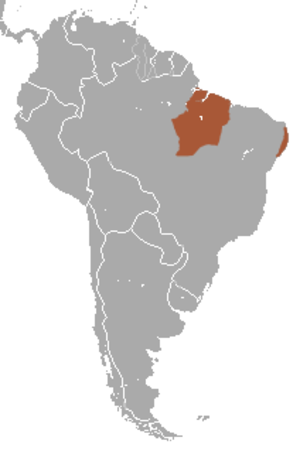
Le Hurleur aux mains rousses ou ouarabi est une espèce de singe hurleur endémique du Brésil où l'on le rencontre principalement dans la région de l'Aragay. Son pelage est entièrement noir, excepté aux niveaux de ses mains, rousses, d'où son nom.